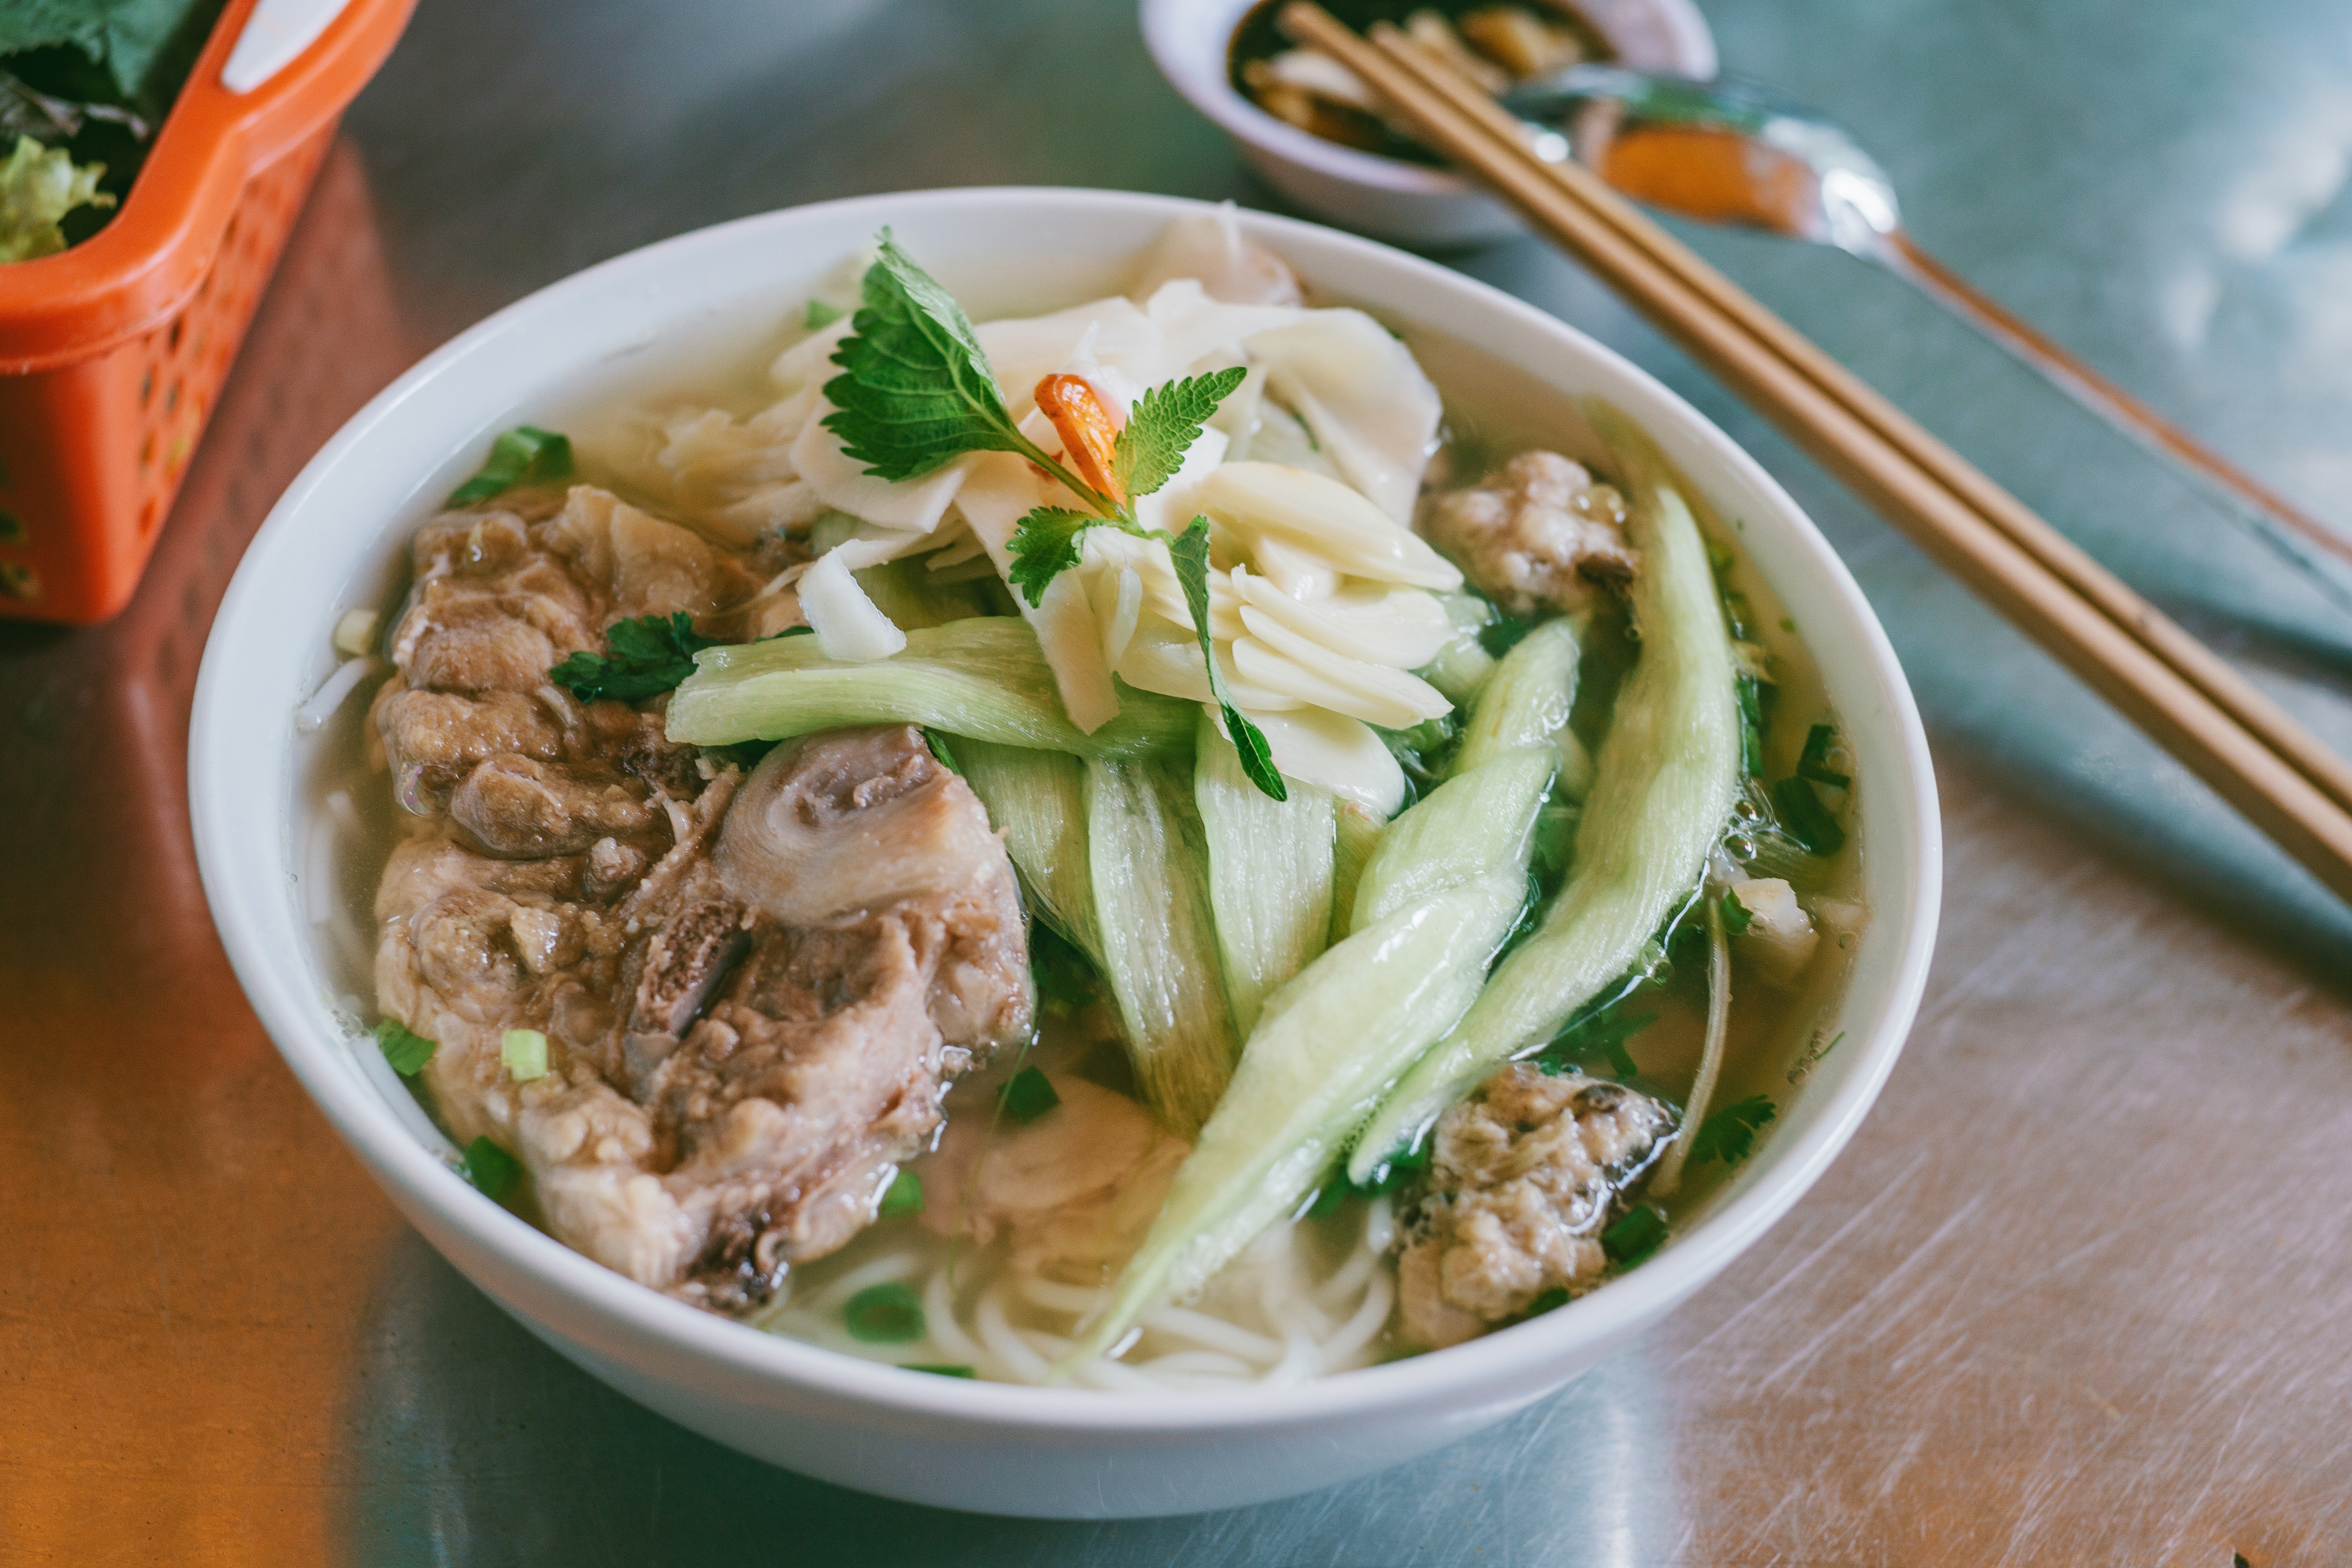
dish, food, cuisine, ingredient, noodle soup, chinese food, kalguksu, B nh canh, s men, asian soups, produce, meat, noodle, recipe, beef noodle soup, rice noodles, b n b hu, Banmian, shirataki noodles, chinese noodles, kuy teav, soup, Janchi guksu, thai food, yi mein, vegetable, vermicelli, guk, laotian cuisine, tibetan food, lamian, pho, Jeongol, Oyster vermicelli, vietnamese food